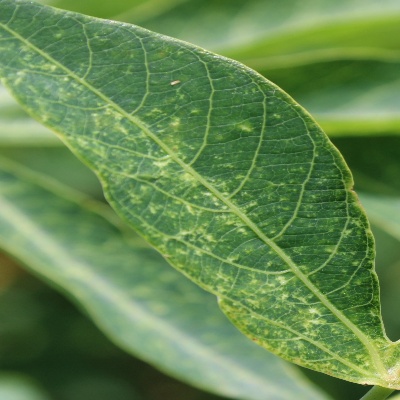
Crop: Cassava
Condition: green mite